Insurgency in Khyber Pakhtunkhwa

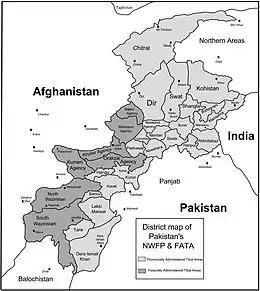
Air Intelligence map: Map showing the air domain of the districts of the Tribal areas (FATA) and the Khyber-Pakhtunkhwa province of Pakistan.

On 16 March 2004, a bloody mountainous battle between the Pakistan Army troops and the foreign fighters of al-Qaeda was fought in the White Mountains of South Waziristan. The Pakistani media speculated that Pakistan Army had surrounded a ""high value target"" in the mountainous region, possibly al-Qaeda's then-second-in-command Ayman al-Zawahiri. According to the military intelligence in 2004, all militants were Chechens, Uzbeks, and Tajiks who were trying to flee "Black Caves" (Tora Bora of Afghanistan). After a week of the battle, the entire area was captured and as many as 400 al-Qaeda operatives were apprehended by the Pakistan Army. In spite of its success, the army failed to capture Zawahiri. The ISPR later admitted that it was Soviet Uzbek Tohir Yo'ldosh who was surrounded, not Zawahiri.